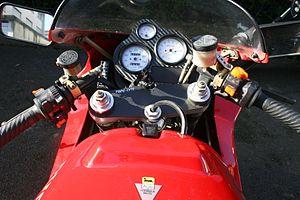
La 900 SS ou 900 Supersport est un modèle de moto sportive construit par Ducati.